Westmoor High School

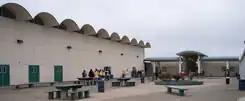
Quad

The original campus building, designed by architect Mario J. Ciampi, attracted national acclaim due to its modern design elements. The building was sometimes called the "Glass Palace" due to the extensive use of architectural glass in its design. Ciampi received an honor award from the American Institute of Architects in 1959 for his work on Westmoor. The campus is built on what was previously a pig farm and ranch.